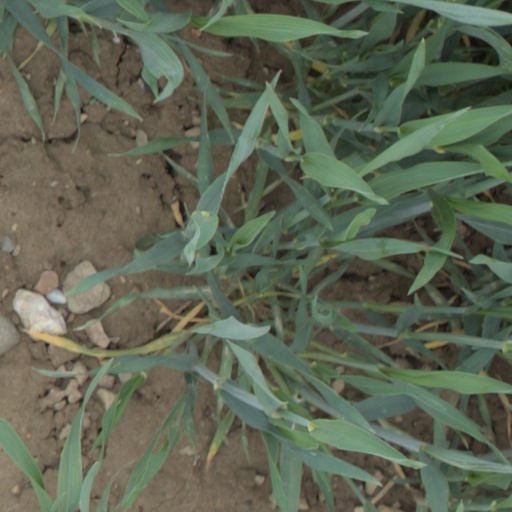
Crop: wheat